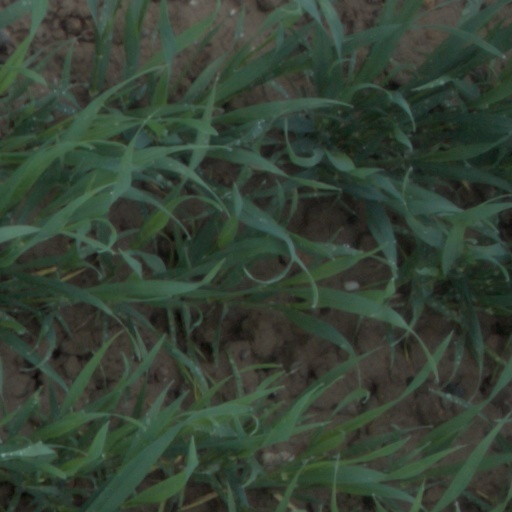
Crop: wheat